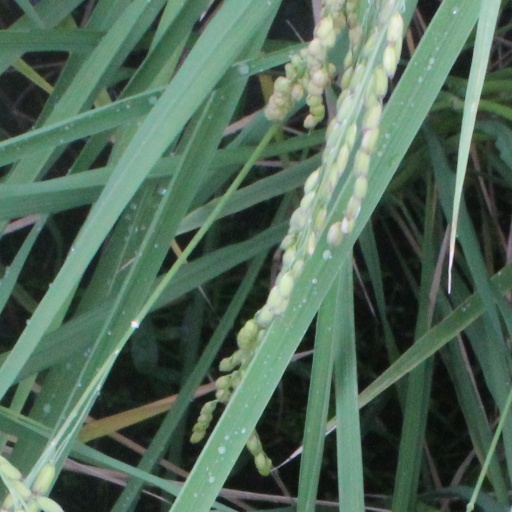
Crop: rice